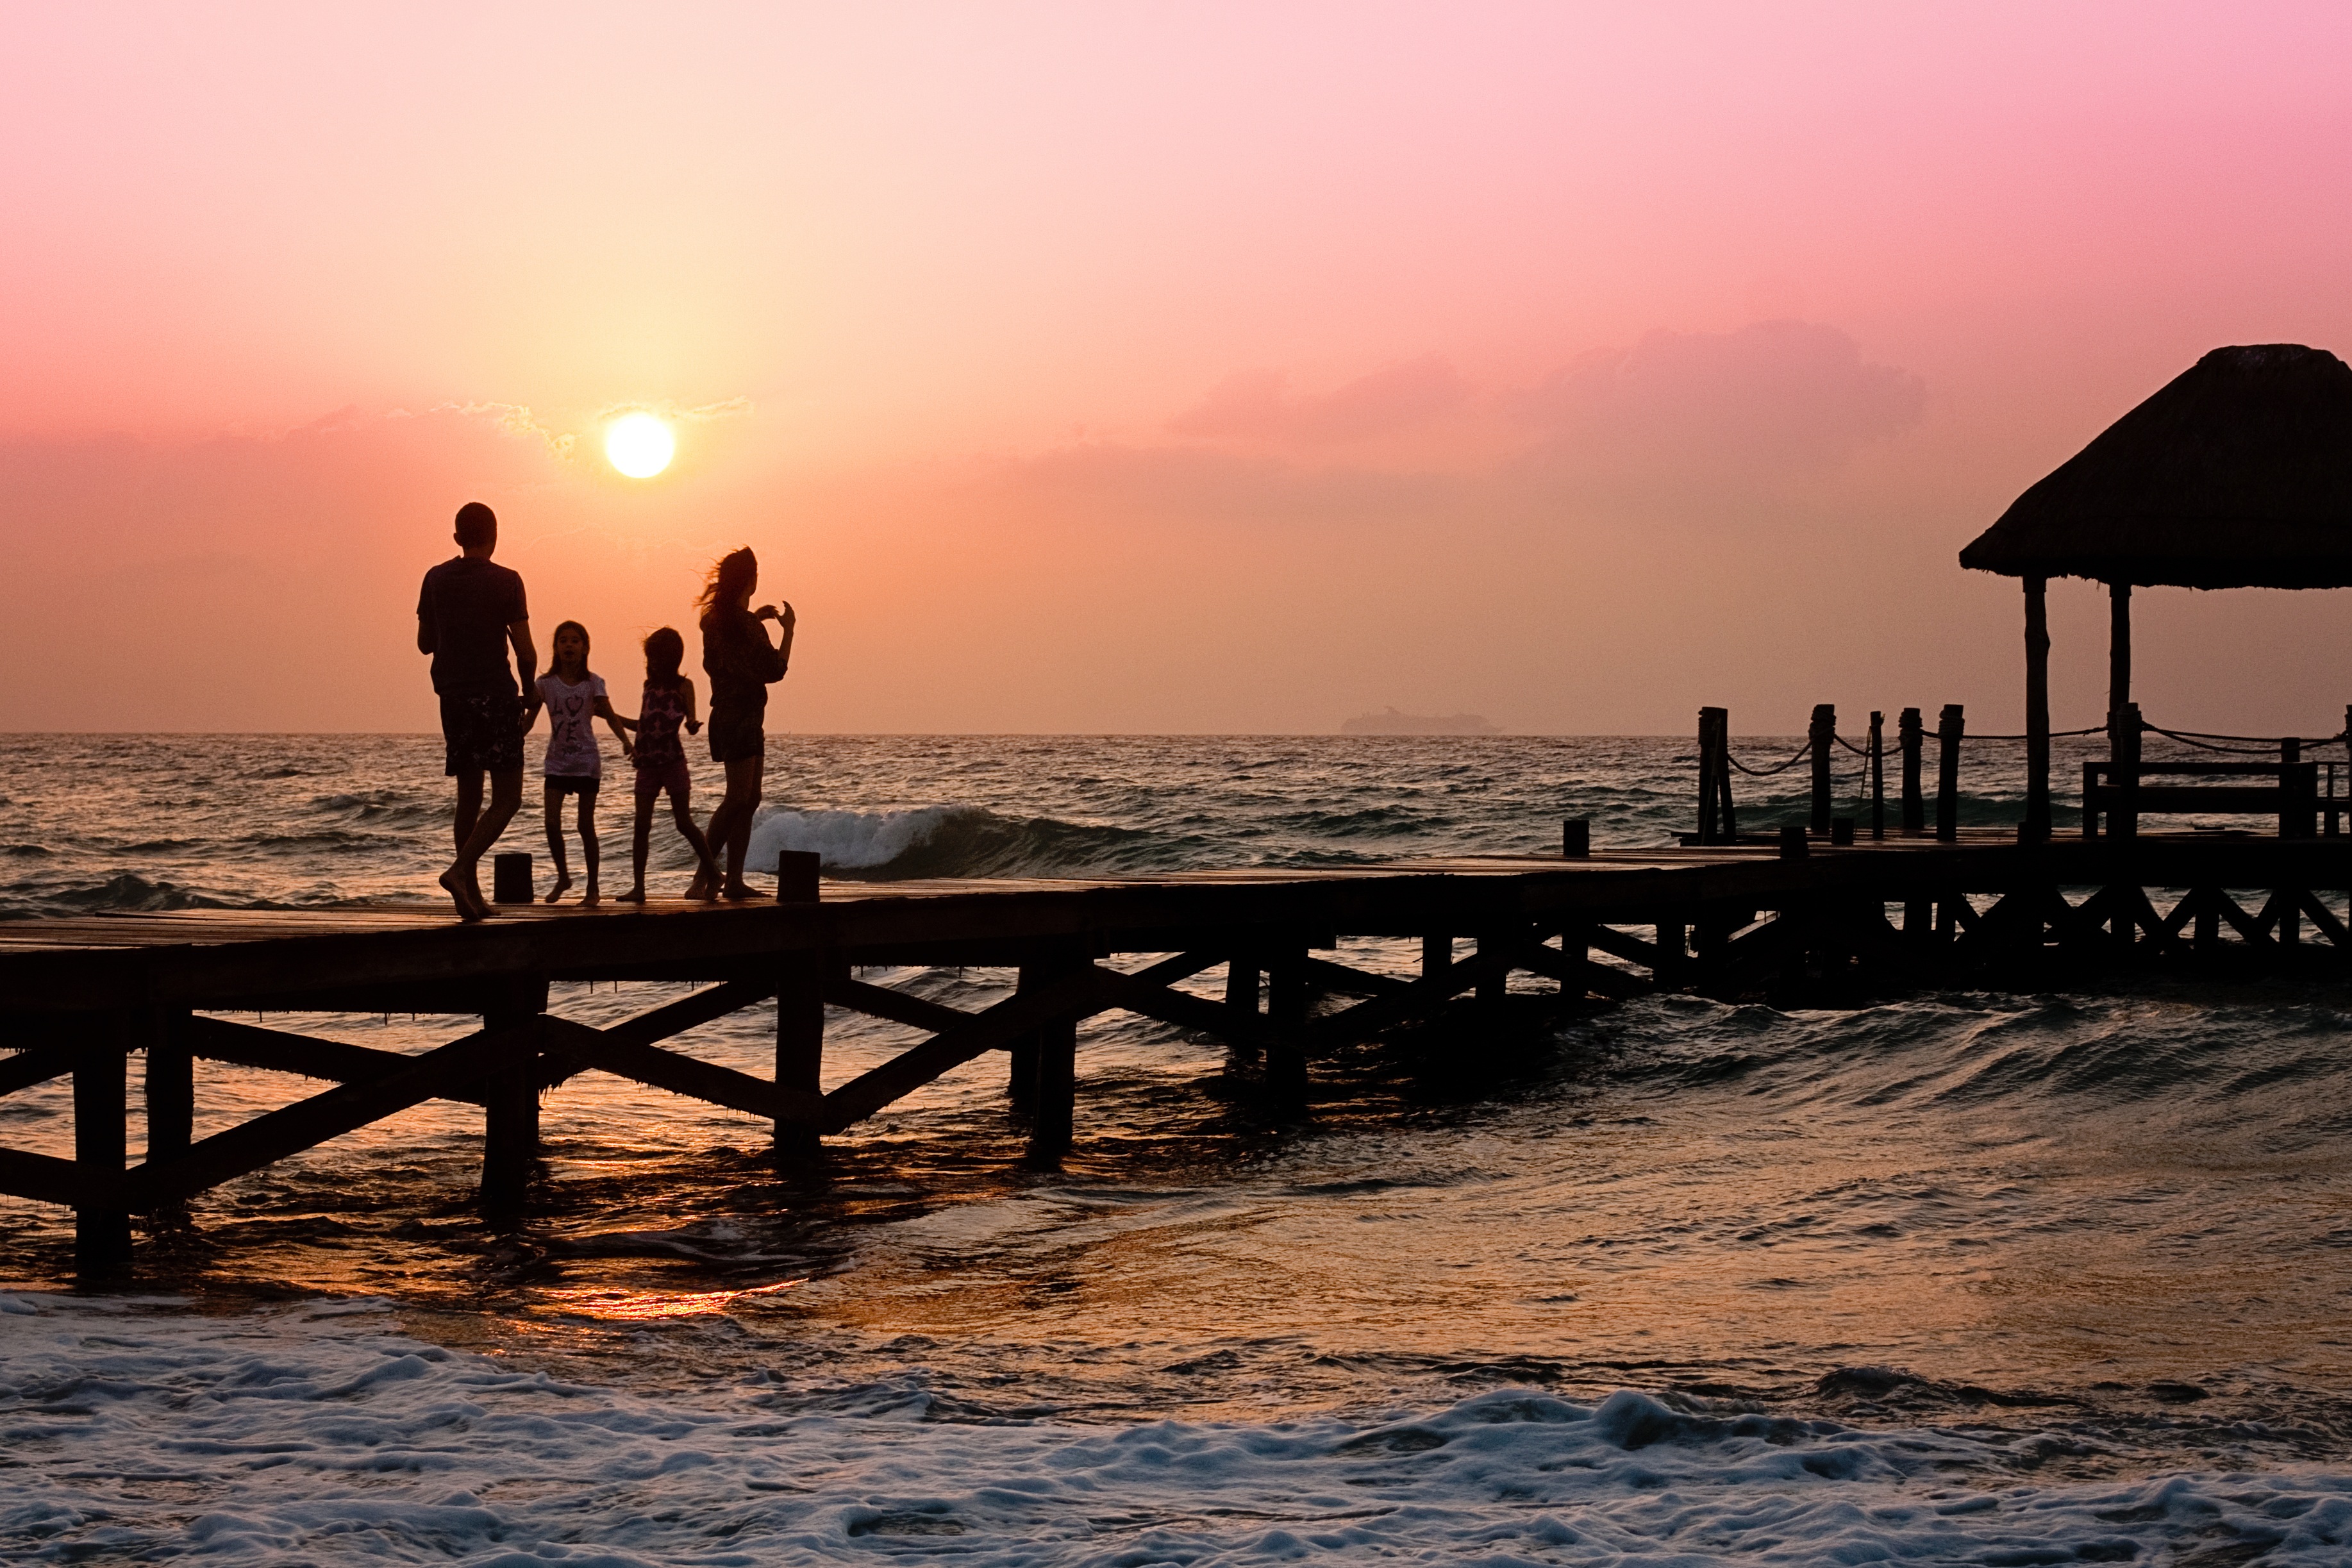
beach, sea, coast, water, ocean, horizon, silhouette, people, sky, sun, sunrise, sunset, morning, shore, wave, dawn, pier, vacation, dusk, evening, bay, body of water, family, waves, children